Fred Hutchinson (rugby union)

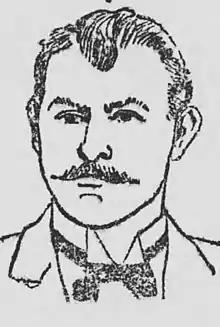

Frederick Osborne Hutchinson (1867–1941) was a Welsh international rugby union back row who played club rugby for Maesteg, Bridgend and Neath and international rugby for Wales.